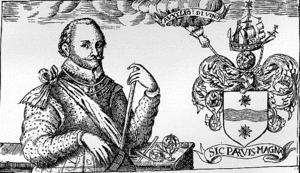
Sir Francis Drake, né vers 1540 à Tavistock, Angleterre, et mort le 27 janvier 1596 à Portobelo, est un corsaire, explorateur et homme politique anglais du XVIᵉ siècle. Drake effectue la deuxième circumnavigation de la Terre entre 1577 et 1580, après celle de Magellan-Elcano entre 1519 et 1522.